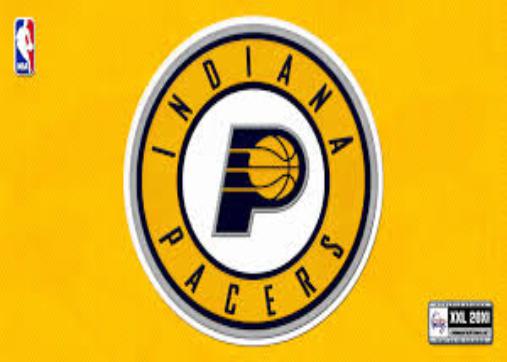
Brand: Indiana
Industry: Others